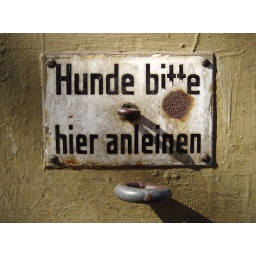
&amp;quot;Please tie your dog here&amp;quot; Old sign and hook in Hamburg Germany.